Enbridge

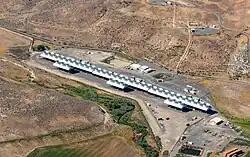
Neal Hot Springs geothermal plant

Enbridge made its first investment into renewable energy in 2002 with the purchase of a wind farm. To date Enbridge has invested in 23 wind farms, 7 solar energy projects, 5 waste heat recovery facilities, 1 geothermal project, 1 power transmission project and 1 hydroelectric facility.